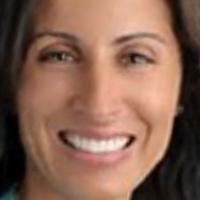
Age group: age 31-40